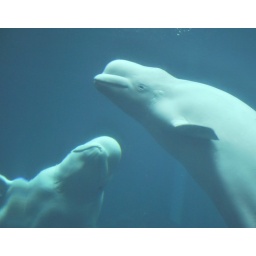
The sweet belugas. They're kinda hard to photograph, being white and swimming in "clear" water.